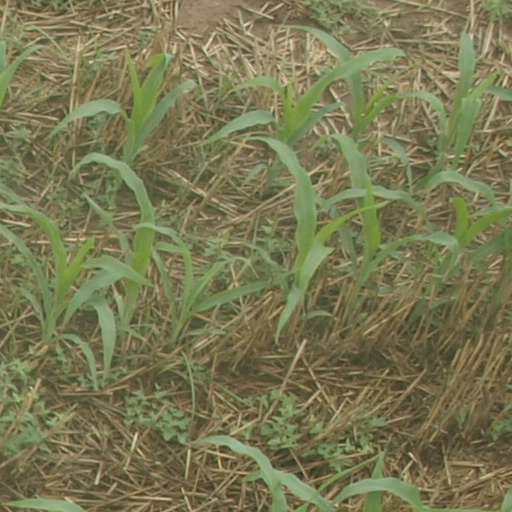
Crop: maize; corn